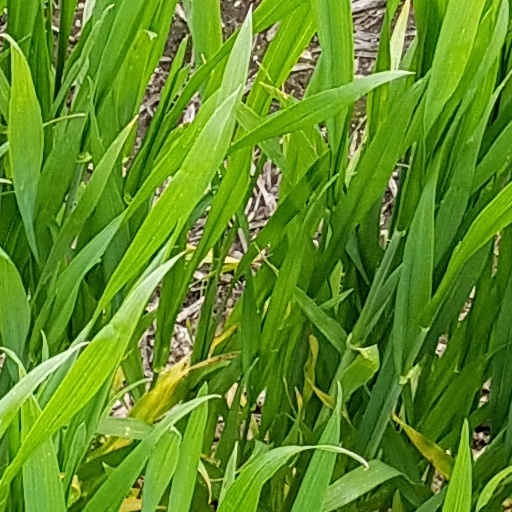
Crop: wheat